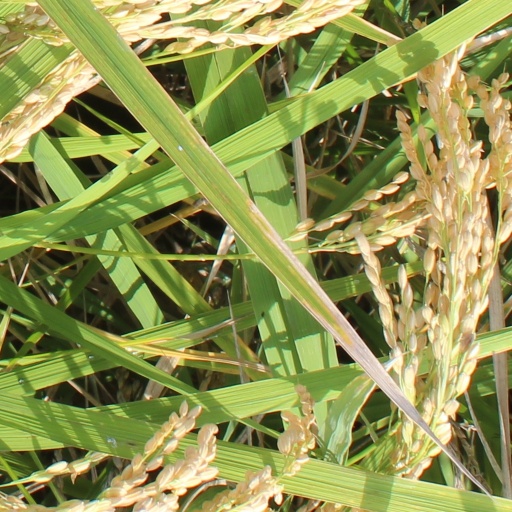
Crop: rice